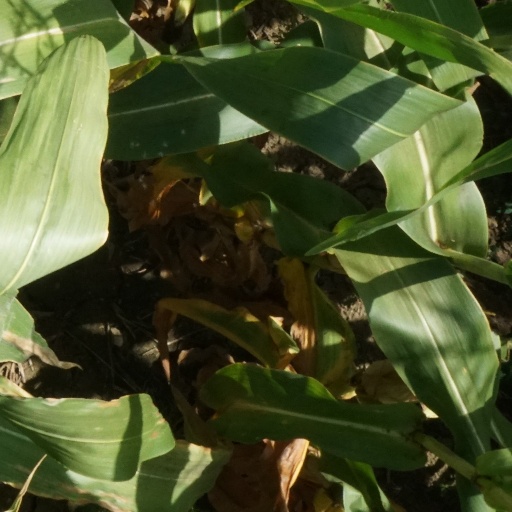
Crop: maize; corn